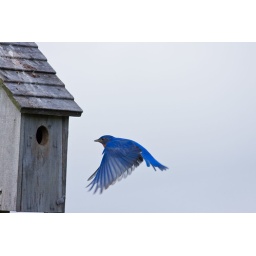
A lot of activity around the blue bird nest lately, I'm assuming the parents are dealing with hungry youngsters.